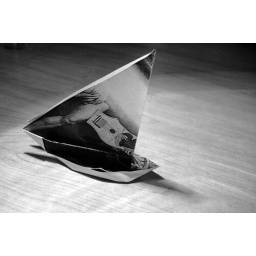
&amp;quot;Not all they claimed / was stored in the depths of Troy. . . sail home now!&amp;quot;